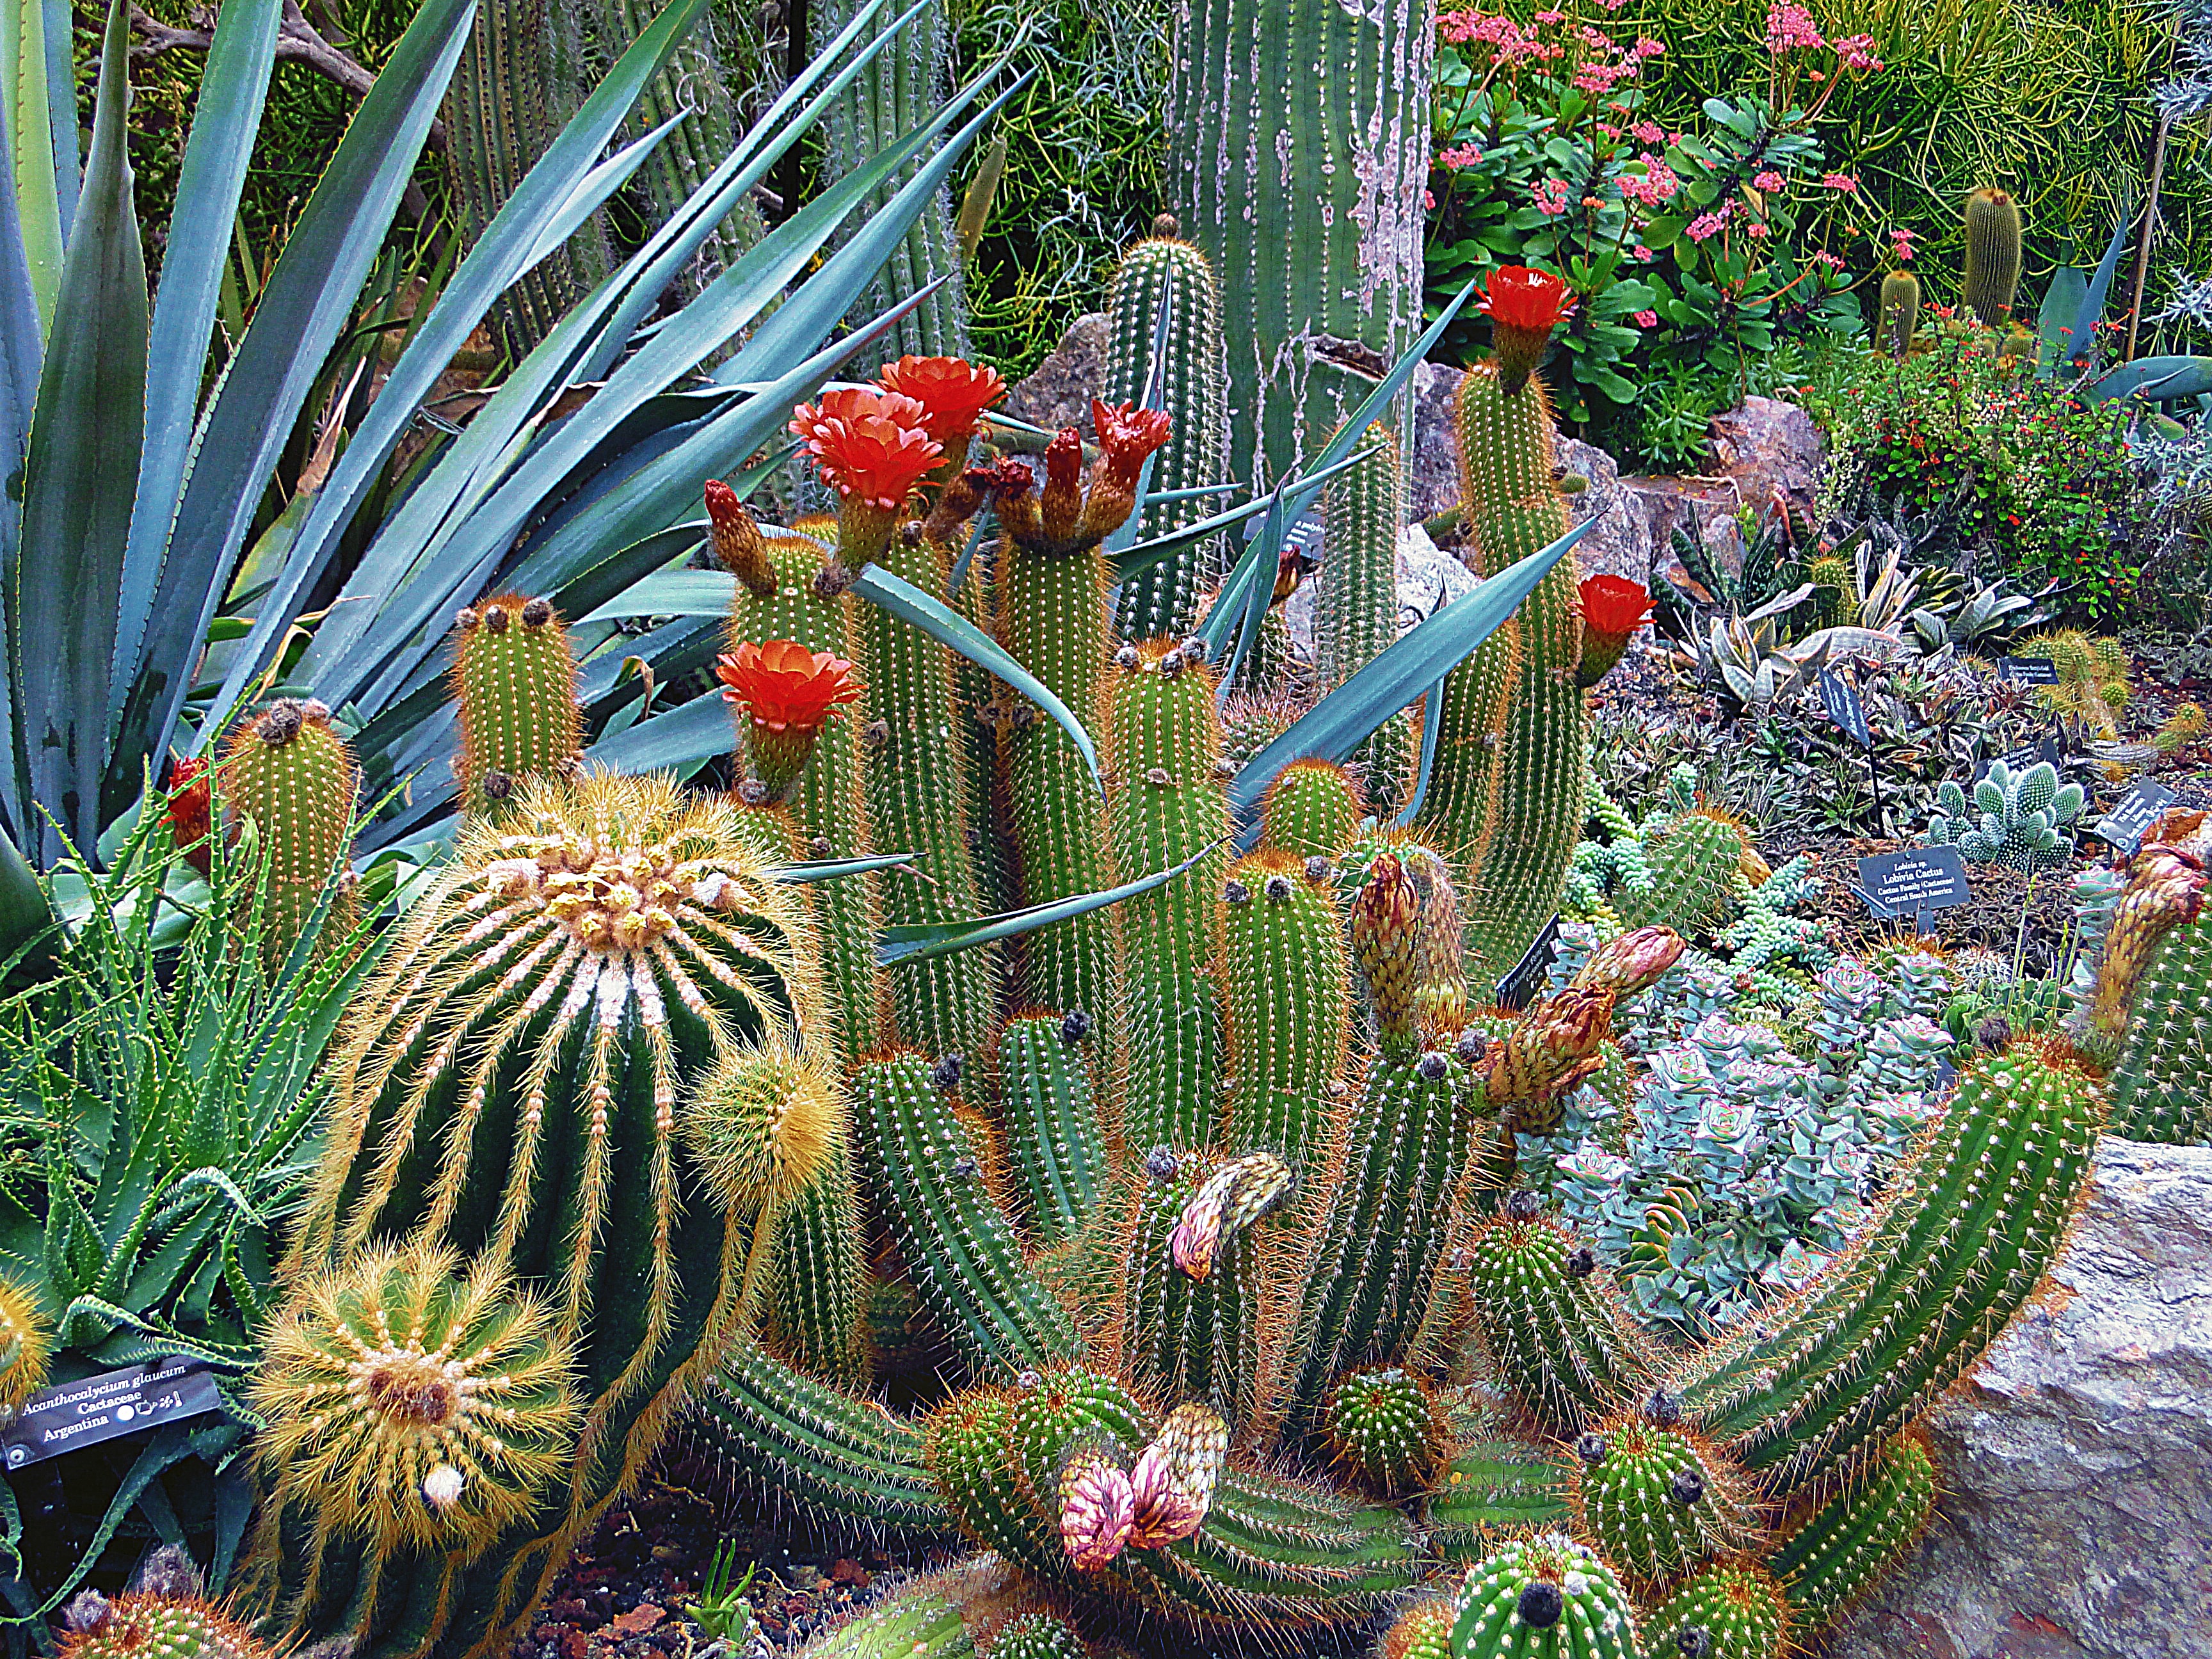
tree, nature, cactus, plant, flower, park, holiday, chicago, botany, garden, cacti, flora, plants, science, tour, hardwood, vegetation, spikes, exploring, botanical garden, flowering plant, ciep olubne plants, general view, land plant, types of trees, sawannowe, linnaeus, state of illinois, asparagusowate, blooming cacti